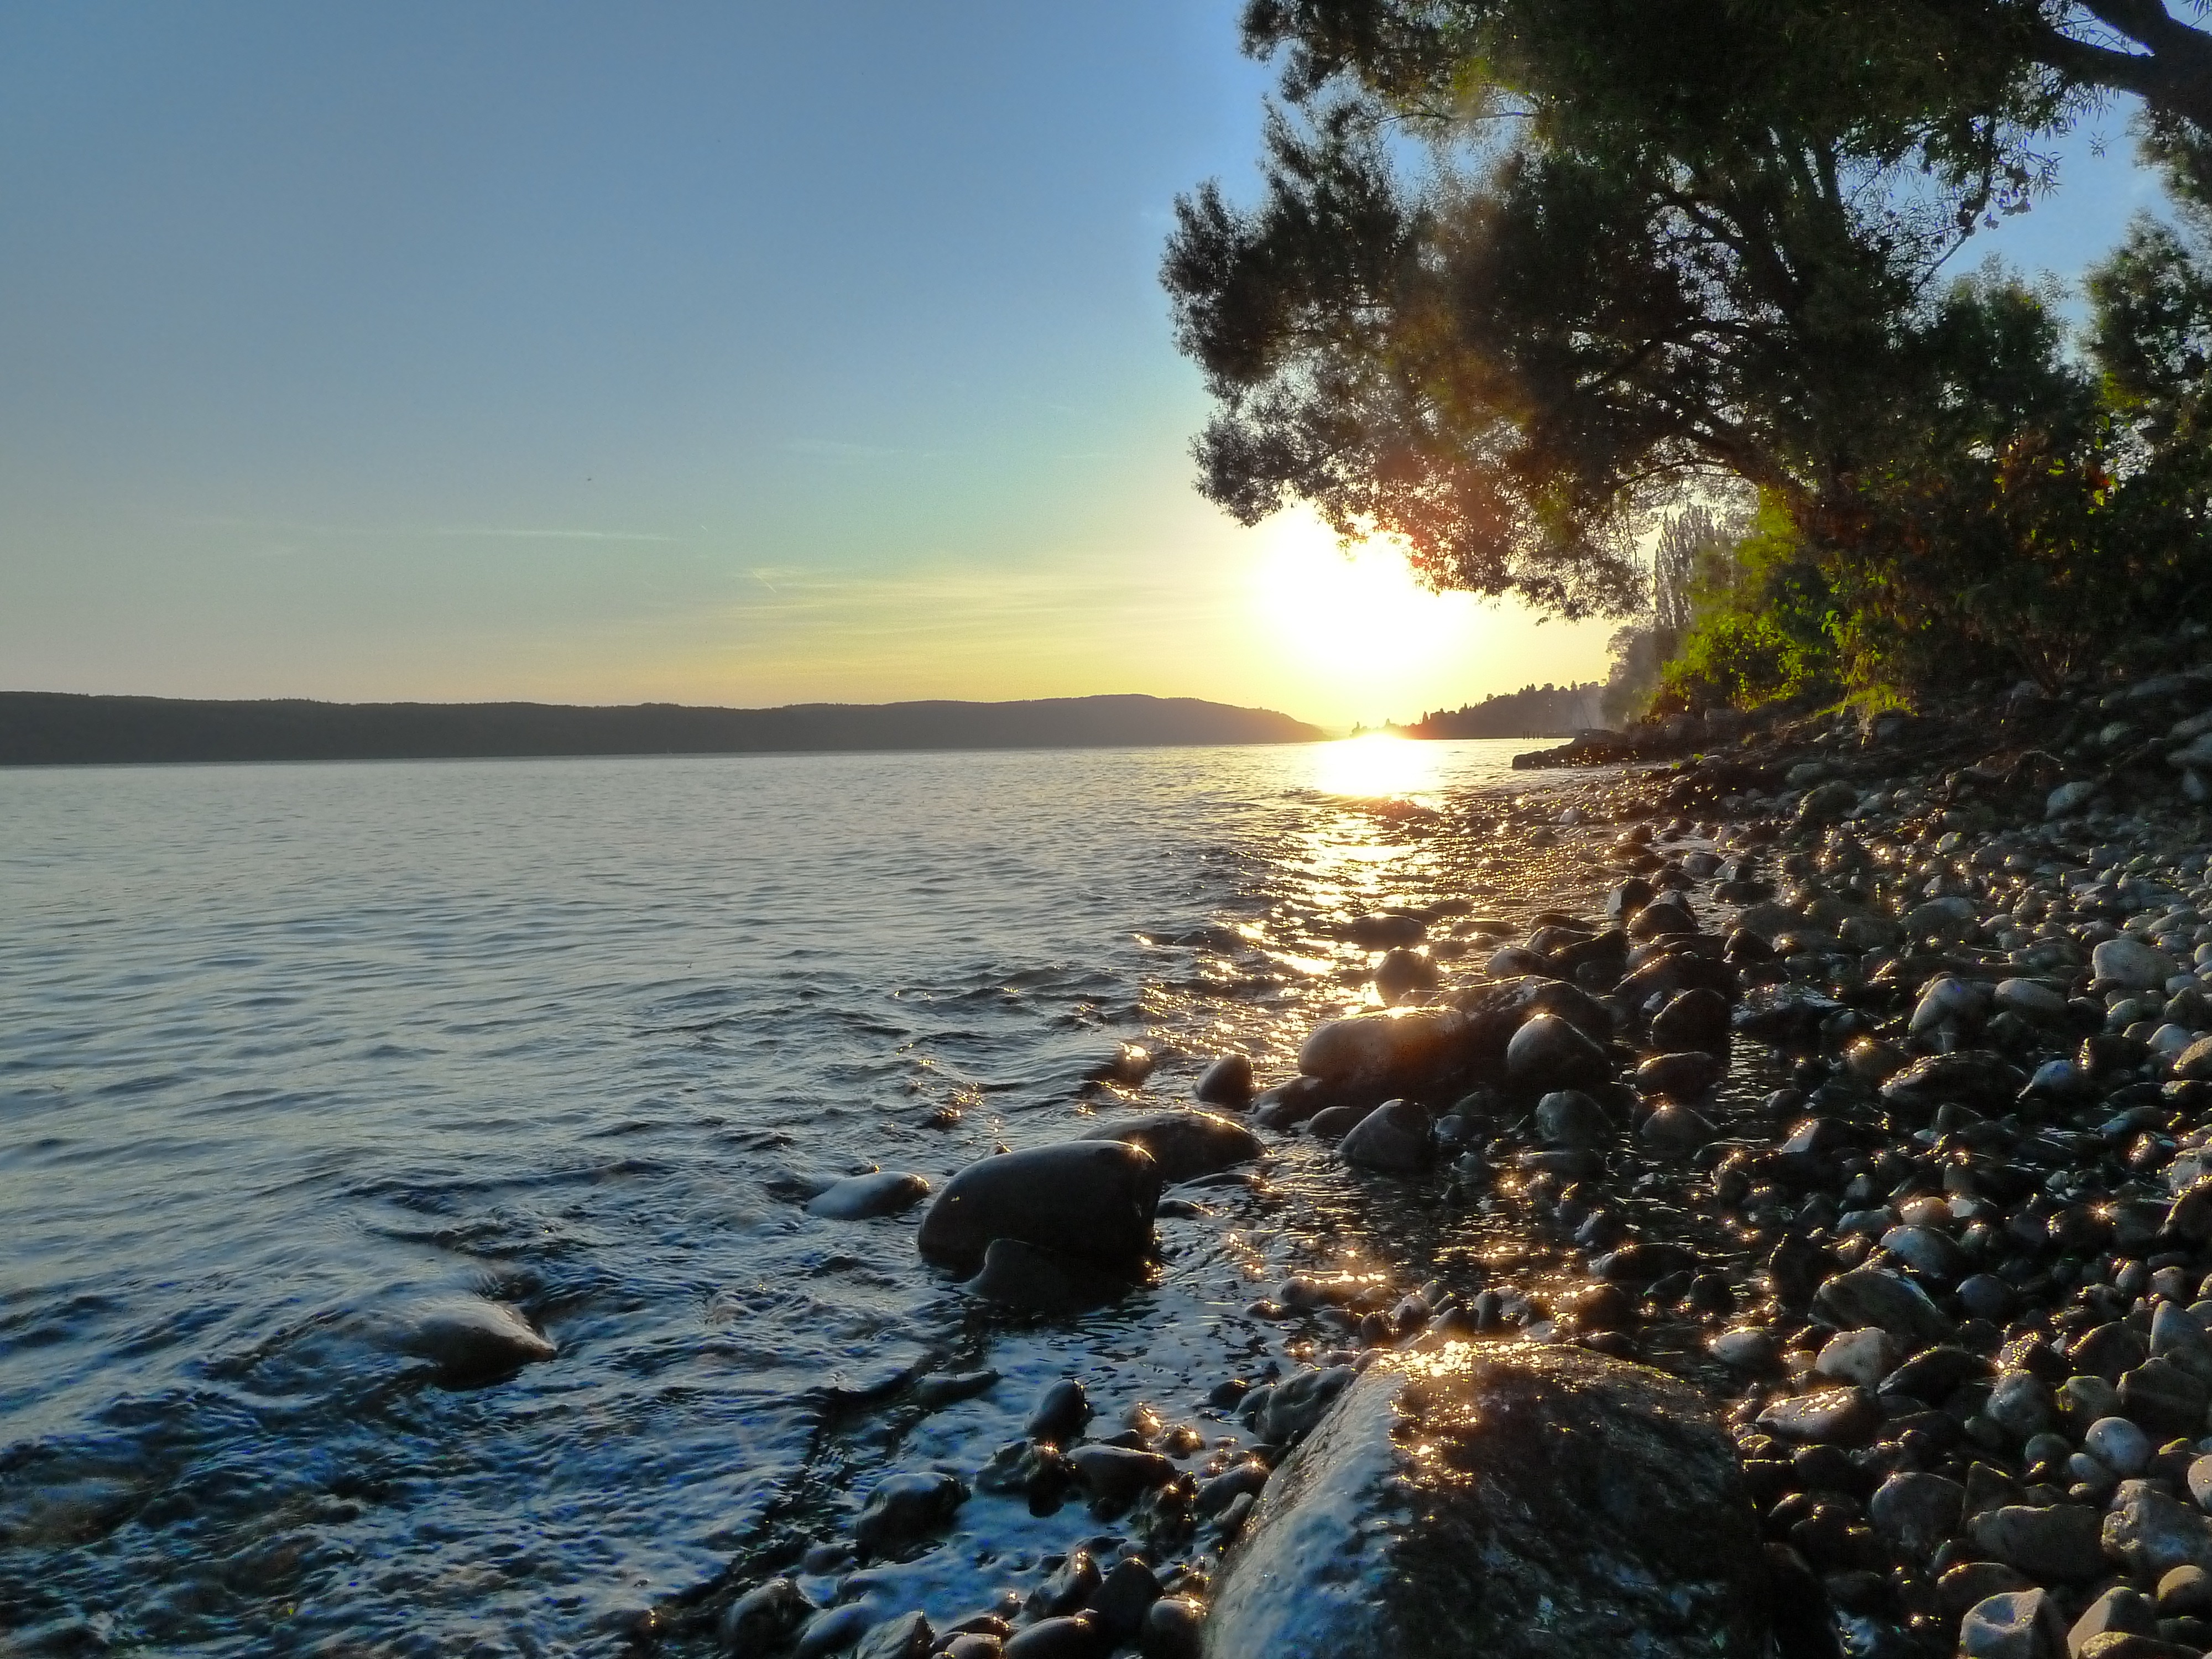
beach, sea, coast, tree, water, rock, ocean, horizon, sky, sun, sunrise, sunset, sunlight, morning, shore, wave, wet, dusk, evening, orange, reflection, bay, yellow, body of water, sunny, stones, quiet, berlingen, lake constance